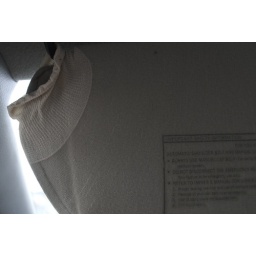
the pantyhose over the thing that usually has a mirror or maybe a glasses case in it